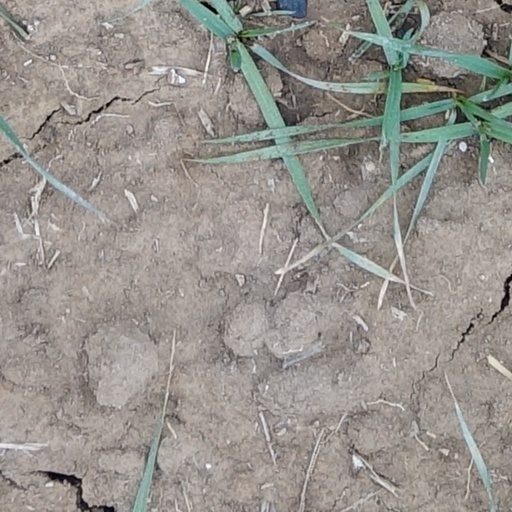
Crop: wheat